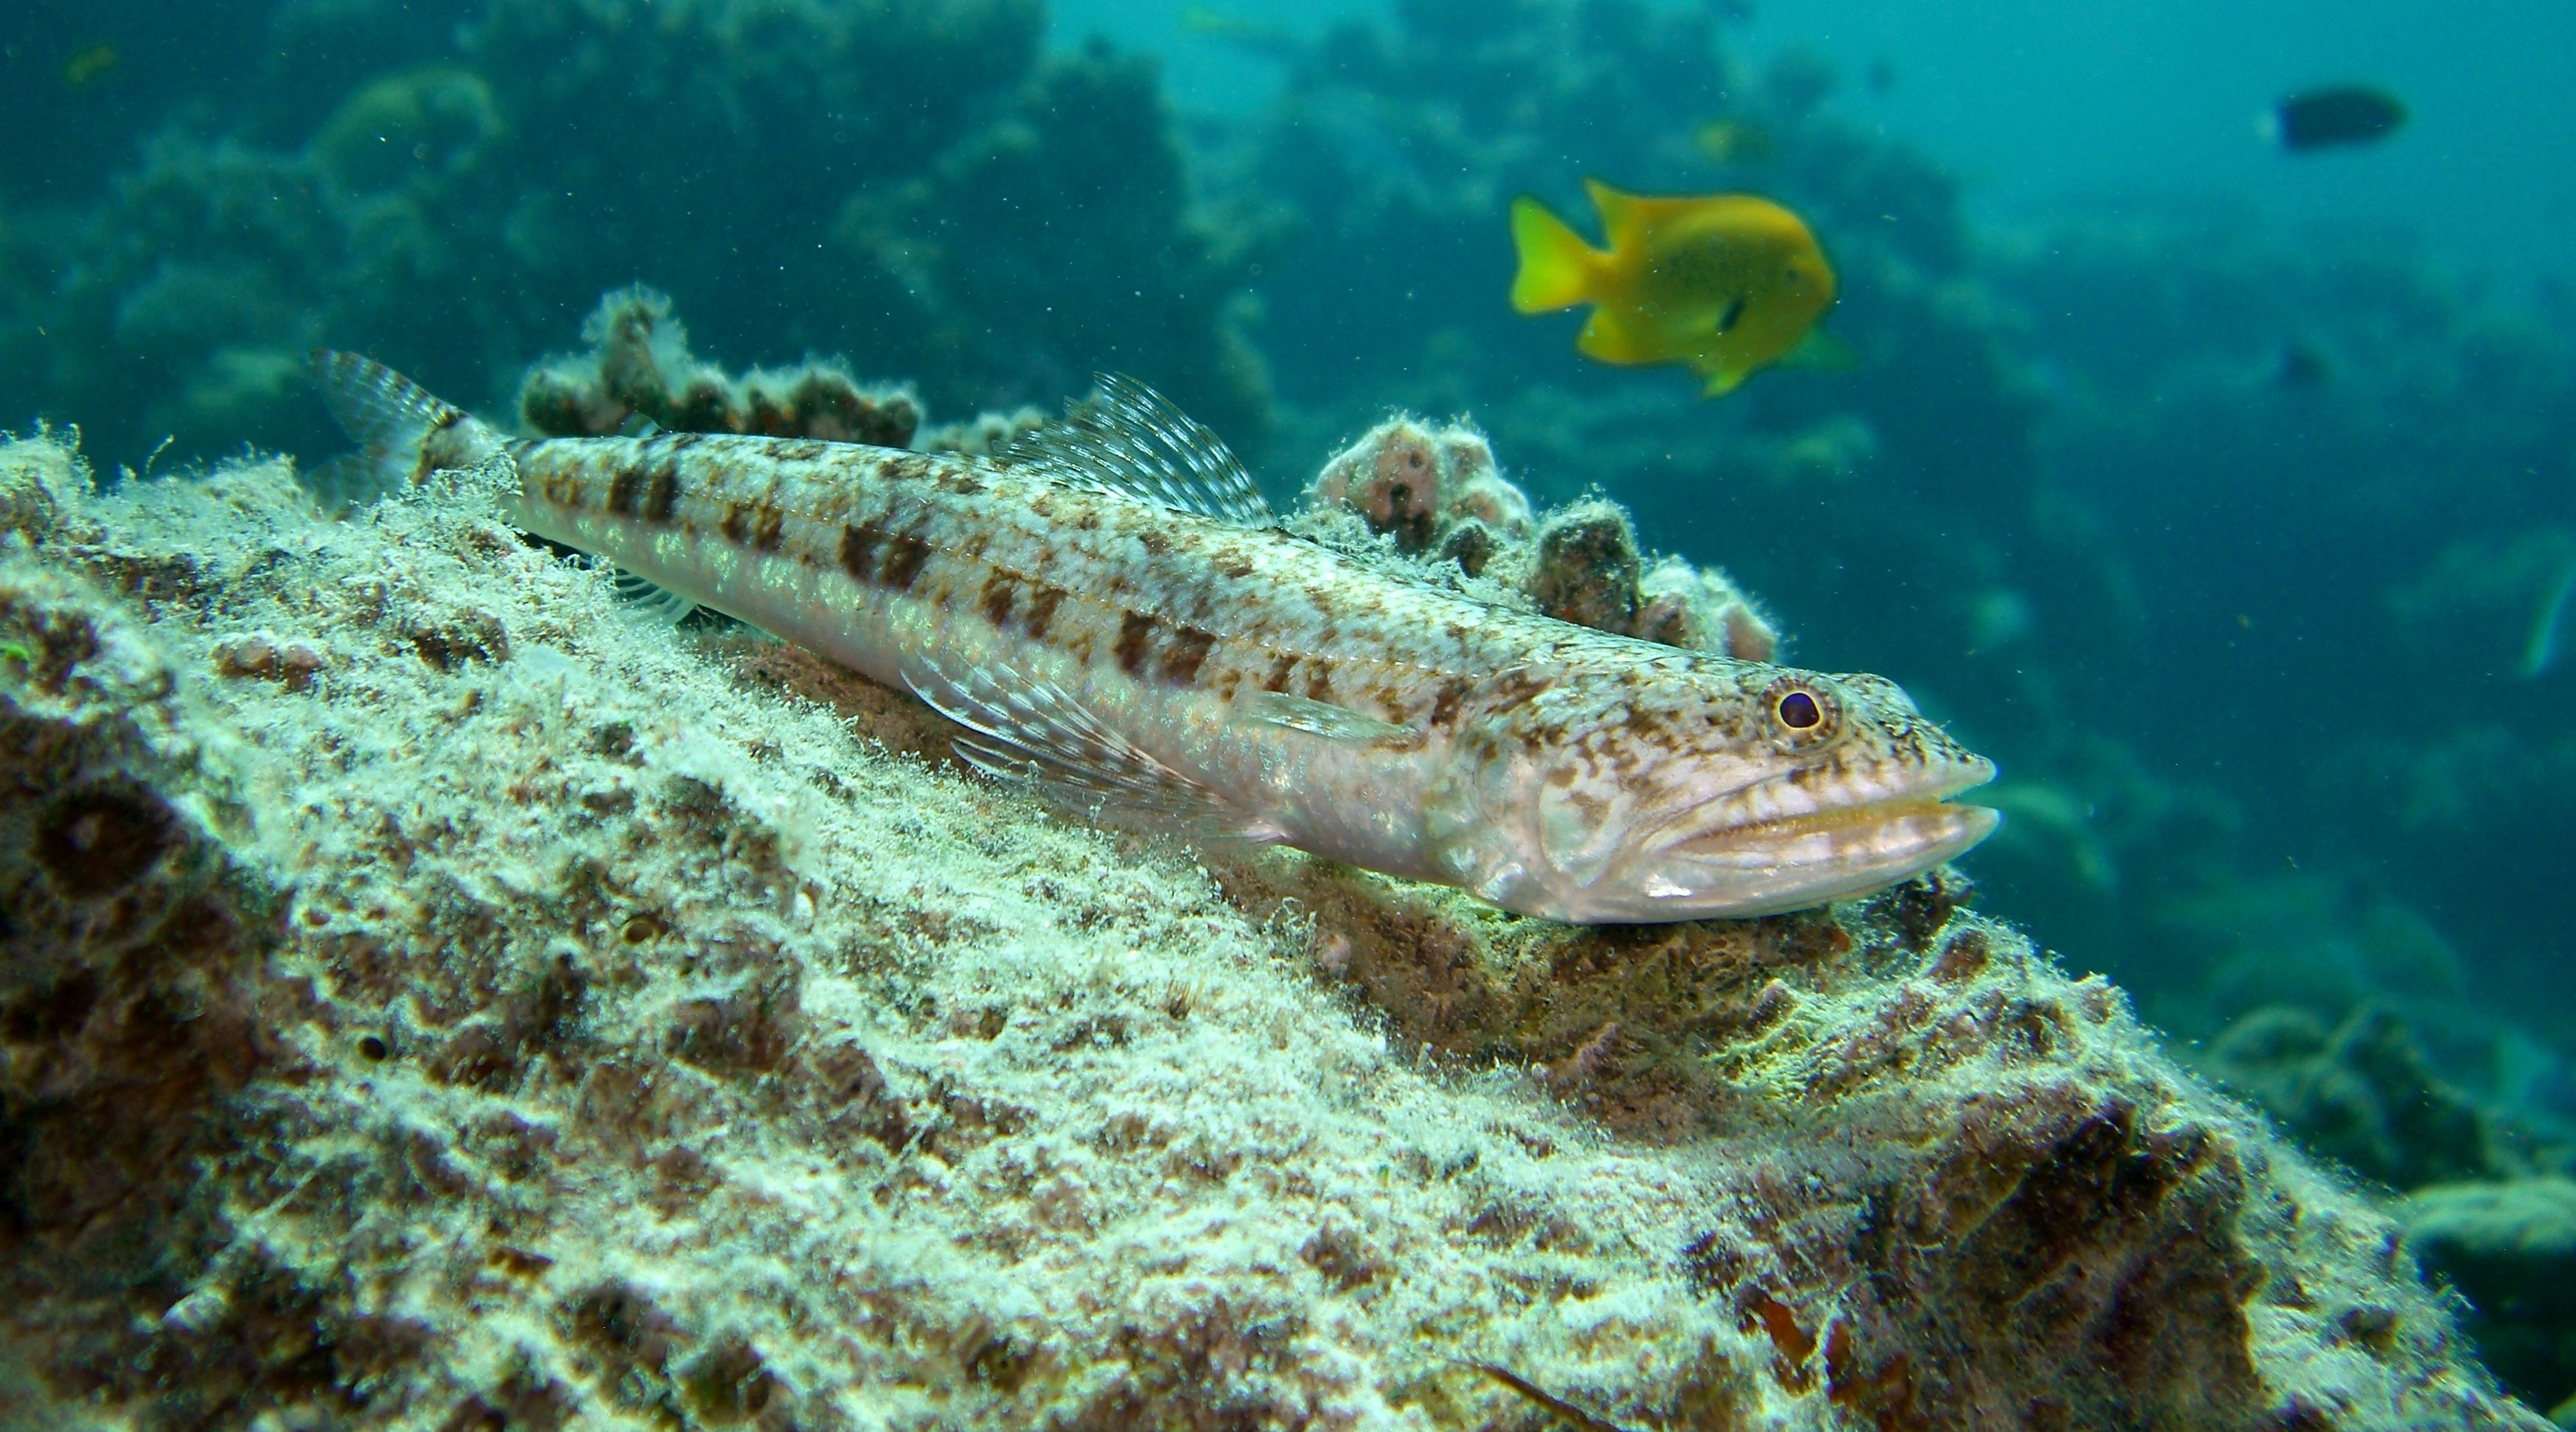
sea, ocean, underwater, tropical, biology, fish, coral, coral reef, reef, sports, marine, exotic, saltwater, marine biology, coral reef fish, variegated lizardfish